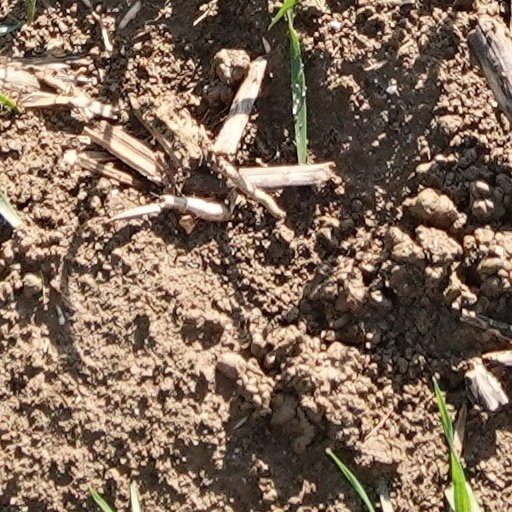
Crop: wheat